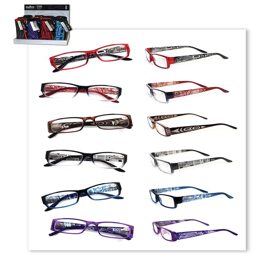
reading glasses in an assortment of colours and designs !